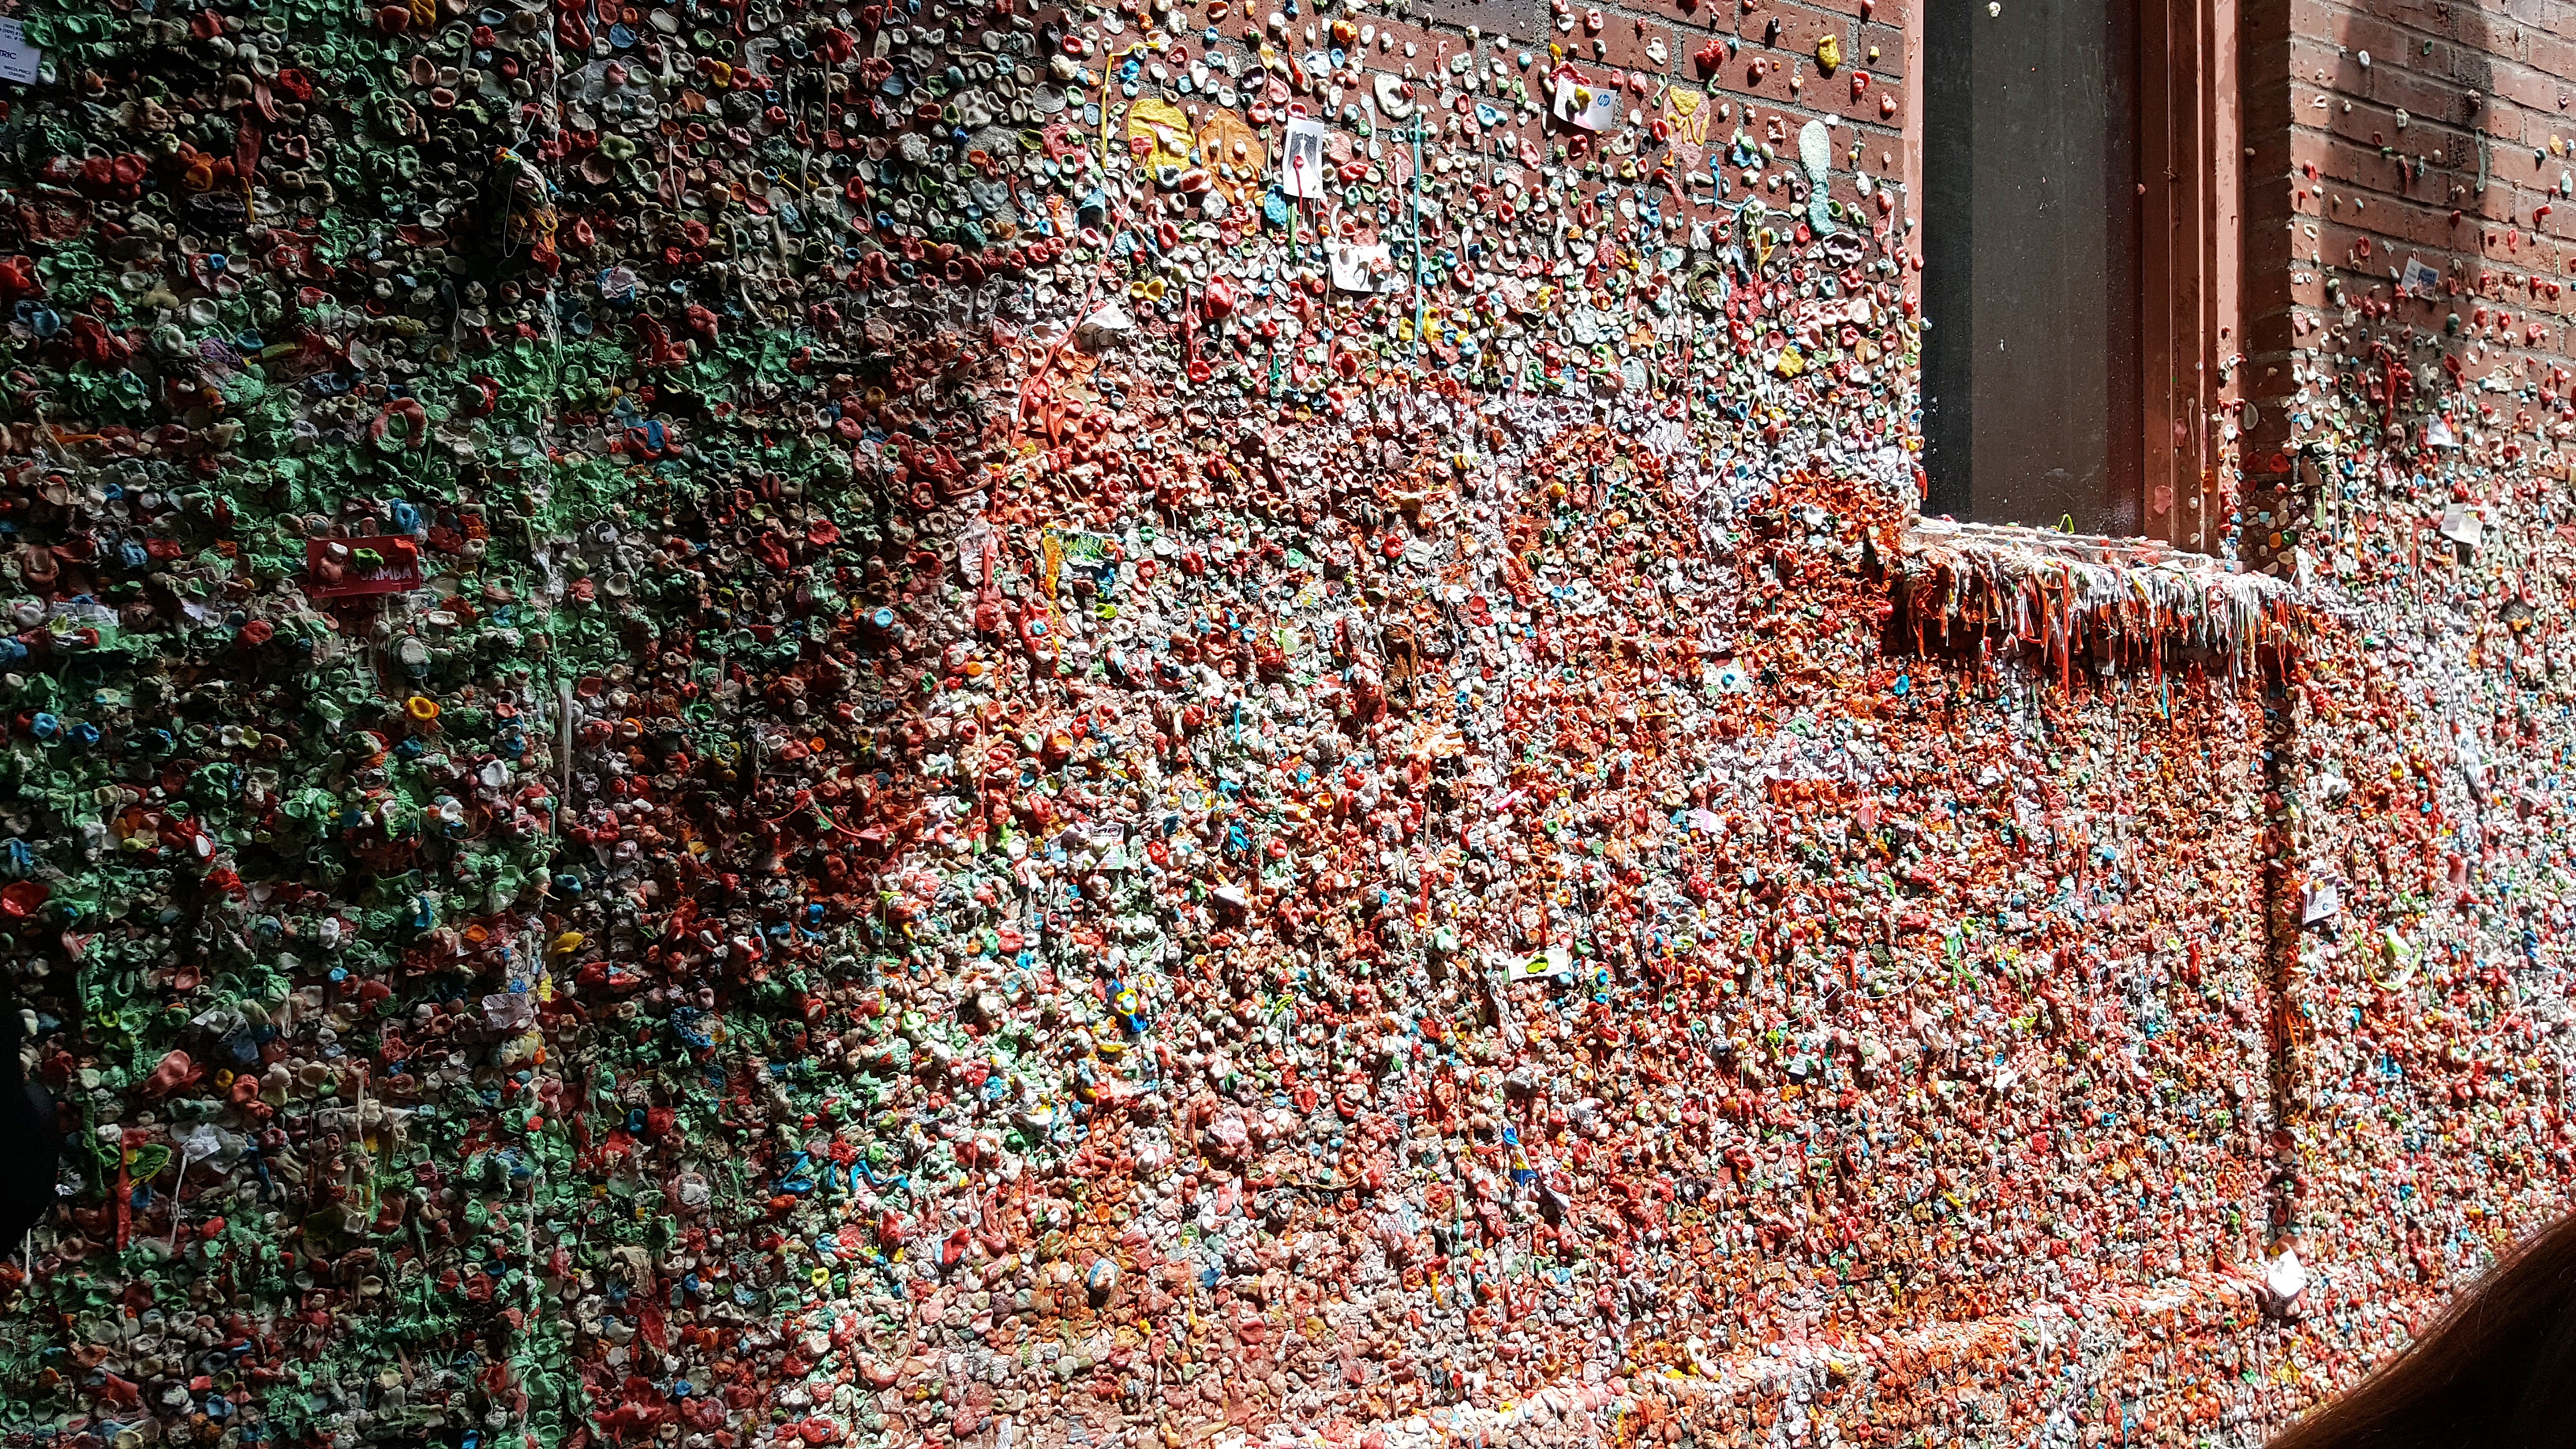
rock, walking, street, texture, leaf, wall, asphalt, downtown, vacation, tourist, travel, color, autumn, usa, soil, landmark, attraction, city street, trip, brick, material, washington, seattle, outdoors, gum, tour, fun, traveling, bricks, visit, visitors, touristic, flooring, road surface, chewing gum, gumwall, public place, germs